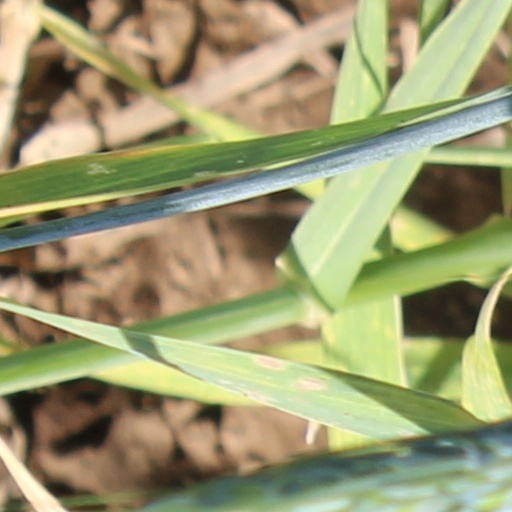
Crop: wheat